KFSZ

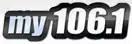
Former branding (2008–2011)

, KFSZ broadcasts a contemporary hit radio music format branded as "Hits 106" to the greater Flagstaff, Arizona, area. Before that date, it aired a hot adult contemporary music format branded as "My 106.1" and "Magic 106.1".